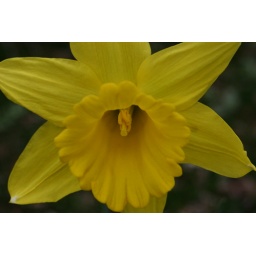
Found this beauty while walking a country road by my Aunt Eva's camp in VT.